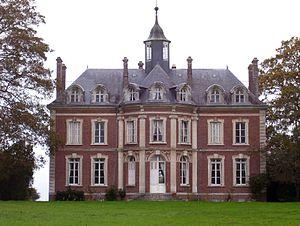
Château de la Vallée (2e moitié 19e siècle) à Plasnes dans l'Eure (27).